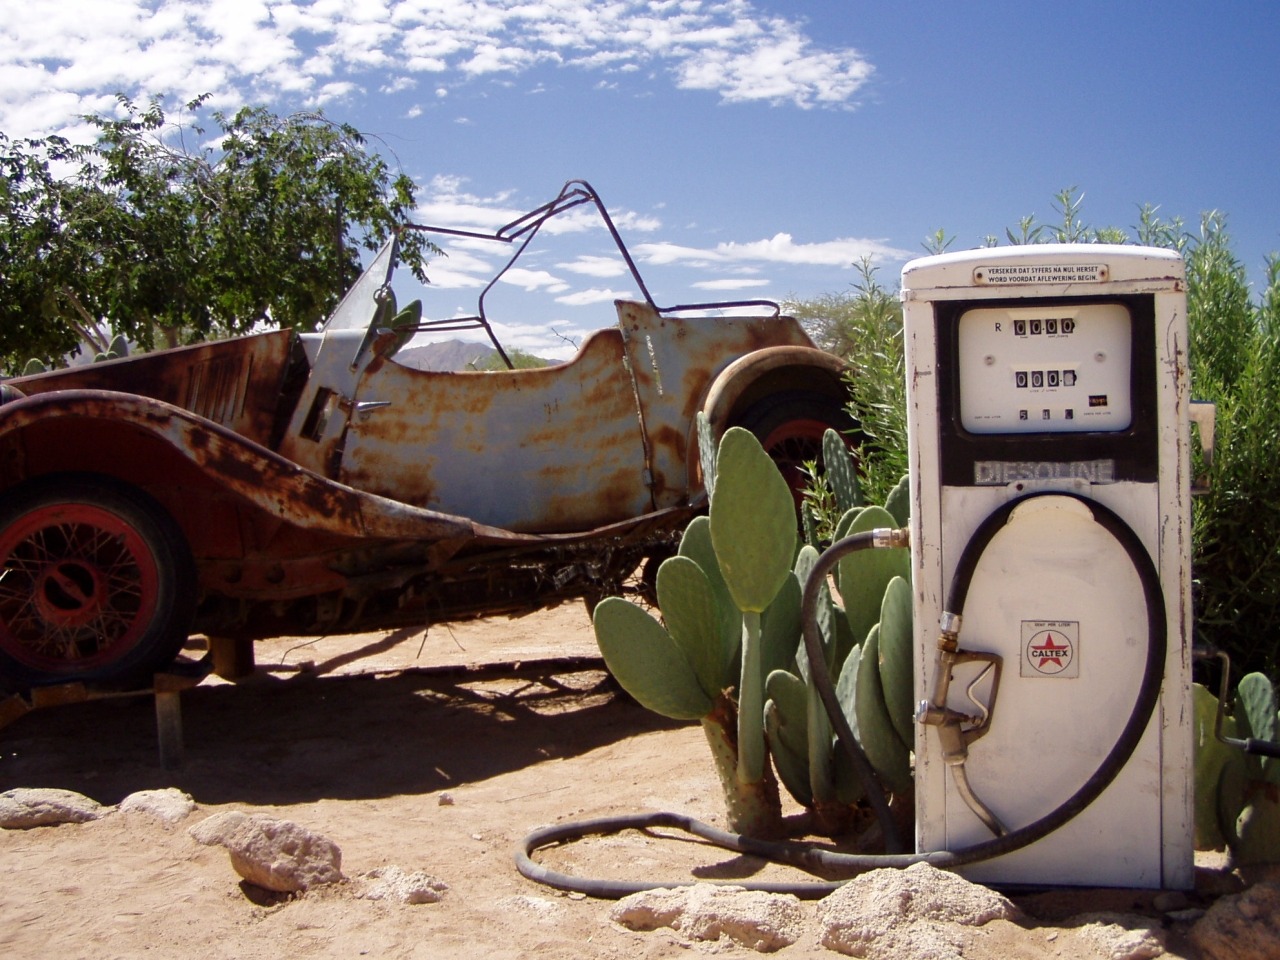
cactus, car, old, vehicle, auto, thirsty, vintage car, leave, namibia, petrol stations, automobile make